Pawnee people

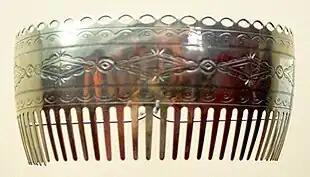
Ornamental hair comb by Bruce Caesar (Pawnee-Sac and Fox), 1984, of German silver, Oklahoma History Center

After they obtained horses, the Pawnee adapted their culture and expanded their buffalo hunting seasons. With horses providing a greater range, the people traveled in both summer and winter westward to the Great Plains for buffalo hunting. They often traveled or more in a season. In summer the march began at dawn or before, but usually did not last the entire day.